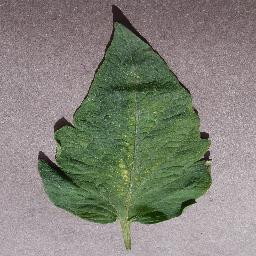
Label: Tomato___Spider_mites Two-spotted_spider_mite